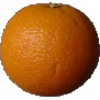
Label: Orange 1